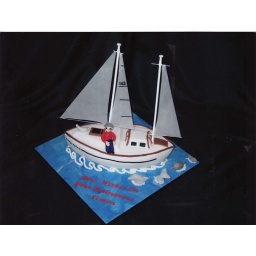
Fruit cake on 18&amp;quot; board!! Rice paper sails. Made by Heidi's cakes of Lechlade